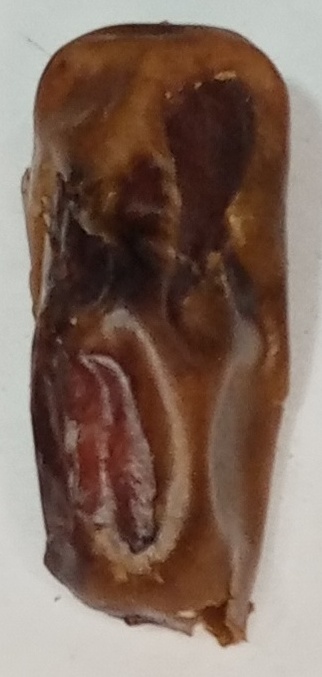
Variety: gajar
Size: large
Grade: grade-3